Vincent (Don McLean song)

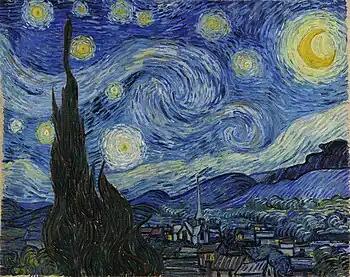
Vincent van Gogh's "The Starry Night" (1889), described in the song

"Vincent" is a song by Don McLean, written as a tribute to Vincent van Gogh. Its commonly known opening lyric, "Starry, Starry Night", is a reference to Van Gogh's 1889 painting "The Starry Night".